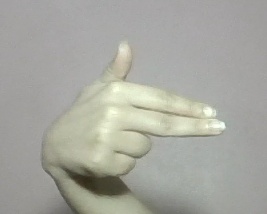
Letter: ghain